Palestinian diaspora

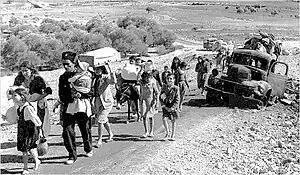
Palestinian refugees of the 1948 war

Since the 1948 Arab–Israeli War, Palestinians have experienced several waves of exile and have spread into different host countries around the world. In addition to the more than Palestinian refugees of 1948, hundreds of thousands were also displaced in the 1967 Six-Day War. In fact, after 1967, a number of young Palestinian men were encouraged to migrate to South America. Together, these 1948 and 1967 refugees make up the majority of the Palestinian diaspora. Besides those displaced by war, others have emigrated overseas for various reasons such as work opportunity, education and religious persecution. In the decade following the 1967 war, for example, an average of Palestinians per year were forced out of Israeli-controlled areas. The pattern of Palestinian flight continued during the 1970s, 1980s, and 1990s.